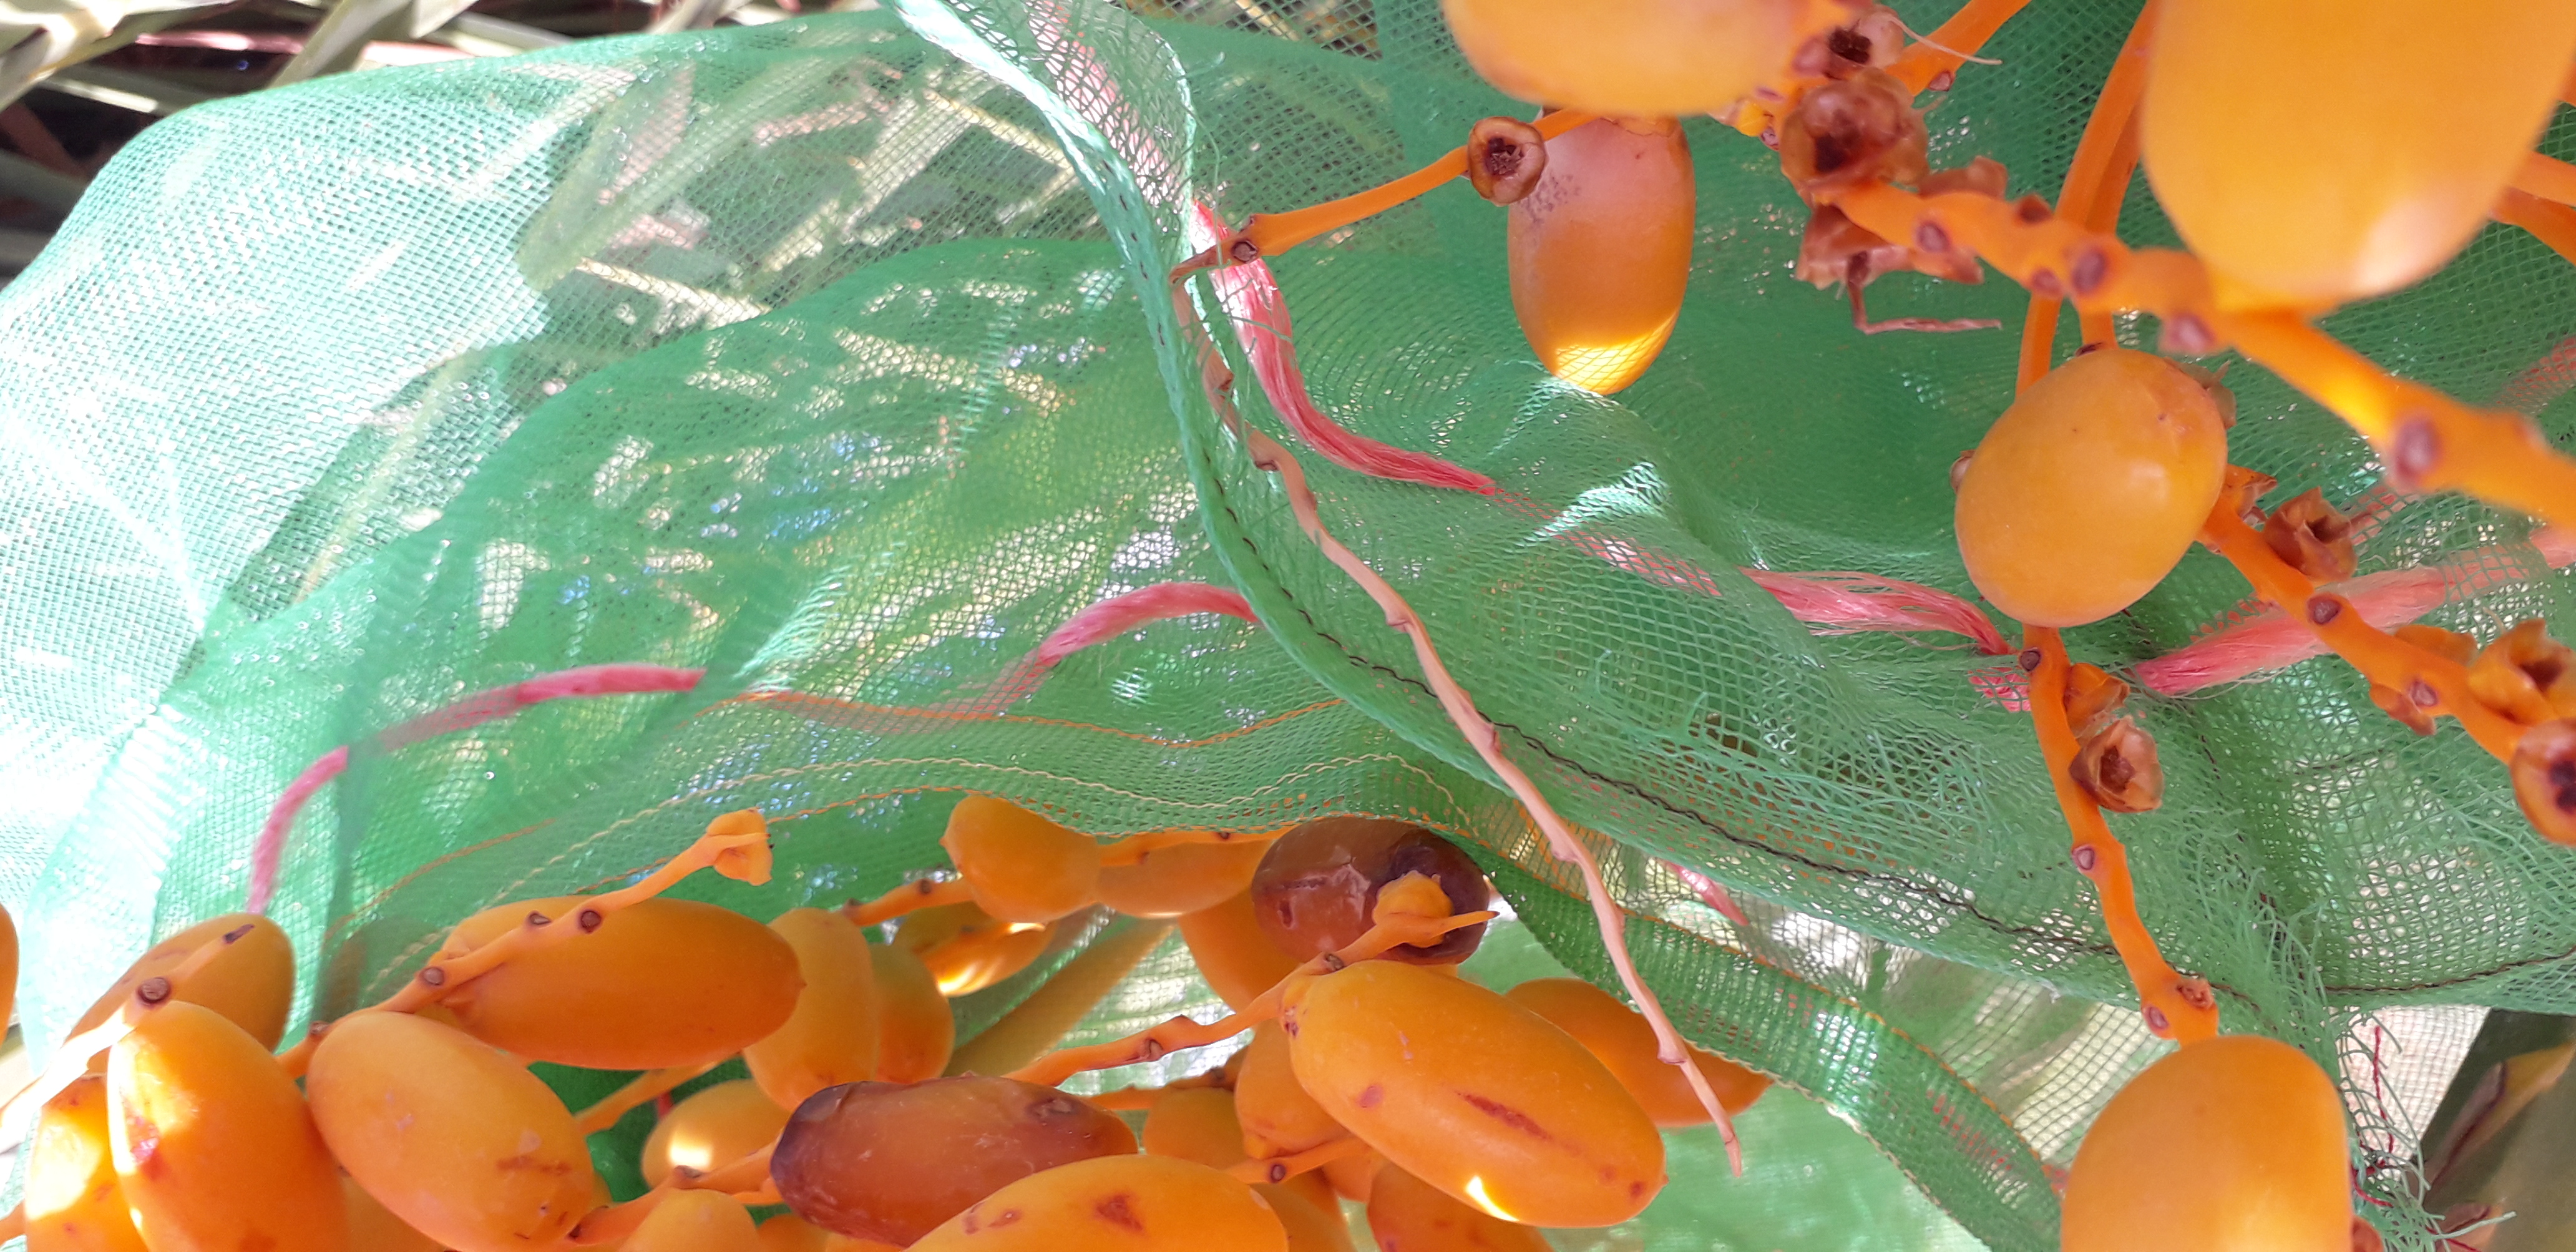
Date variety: kholt